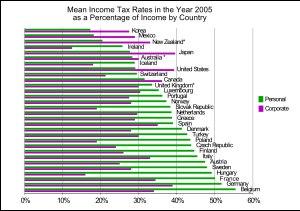
L’imposition en France regroupe l'ensemble des impôts, taxes, redevances, contributions et cotisations sociales auxquels les administrations publiques françaises soumettent les personnes physiques et morales françaises ou vivant en France. Le total des impositions de toutes natures et des cotisations sociales représente 45,8 % du produit intérieur brut en 2006. La moitié de ce total correspond au budget de la Sécurité Sociale qui est géré indépendamment du budget de l'Etat. Pour une économie de marché, ce niveau est élevé par rapport aux niveaux des pays développés comparables : l'imposition moyenne des trente pays membres de l'OCDE représente 35,9 % du PIB en 2005.